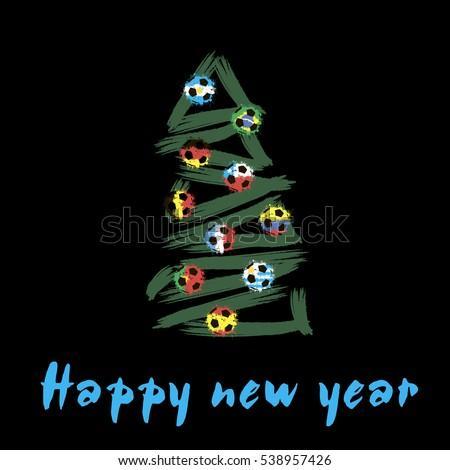
abstract christmas tree decorated with balls in the form of flags of countries football teams